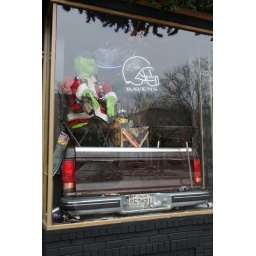
'Tis the season to tailgate in a bar window